2018 Memorial Cup

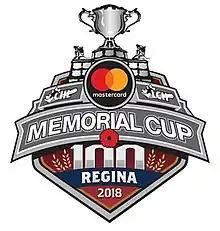

The 2018 Memorial Cup (branded as the 2018 Mastercard Memorial Cup for sponsorship reasons) was a four-team, round-robin format tournament that was held at Brandt Centre in Regina, Saskatchewan from May 18–27, 2018. It was the 100th Memorial Cup championship of junior ice hockey, and determined the champion of the Canadian Hockey League (CHL). The CHL chose to allow all three of its constituent leagues to bid for hosting the 100th Memorial Cup, instead of the usual rotation between its leagues. The Regina Pats won the right to host the tournament, over bids from the Hamilton Bulldogs and the Oshawa Generals.